Japanese cruiser Ibuki (1943)

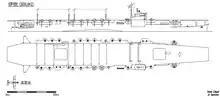
Right elevation and plan of "Ibuki" as a carrier

"Ibuki"s two aft turbine sets, the four aft boilers and the two innermost propeller shafts were removed with their propellers; the exhaust uptakes for the remaining boilers were trunked together into a downward-curving funnel on the starboard side of the hull. These changes left her with two turbines and four boilers producing . The reduced power meant that "Ibuki"s top speed was only . The space made available was used for aviation gasoline tanks, additional fuel oil tanks, as well as bomb and torpedo magazines. The ship now could carry enough oil for an estimated range of at a speed of .